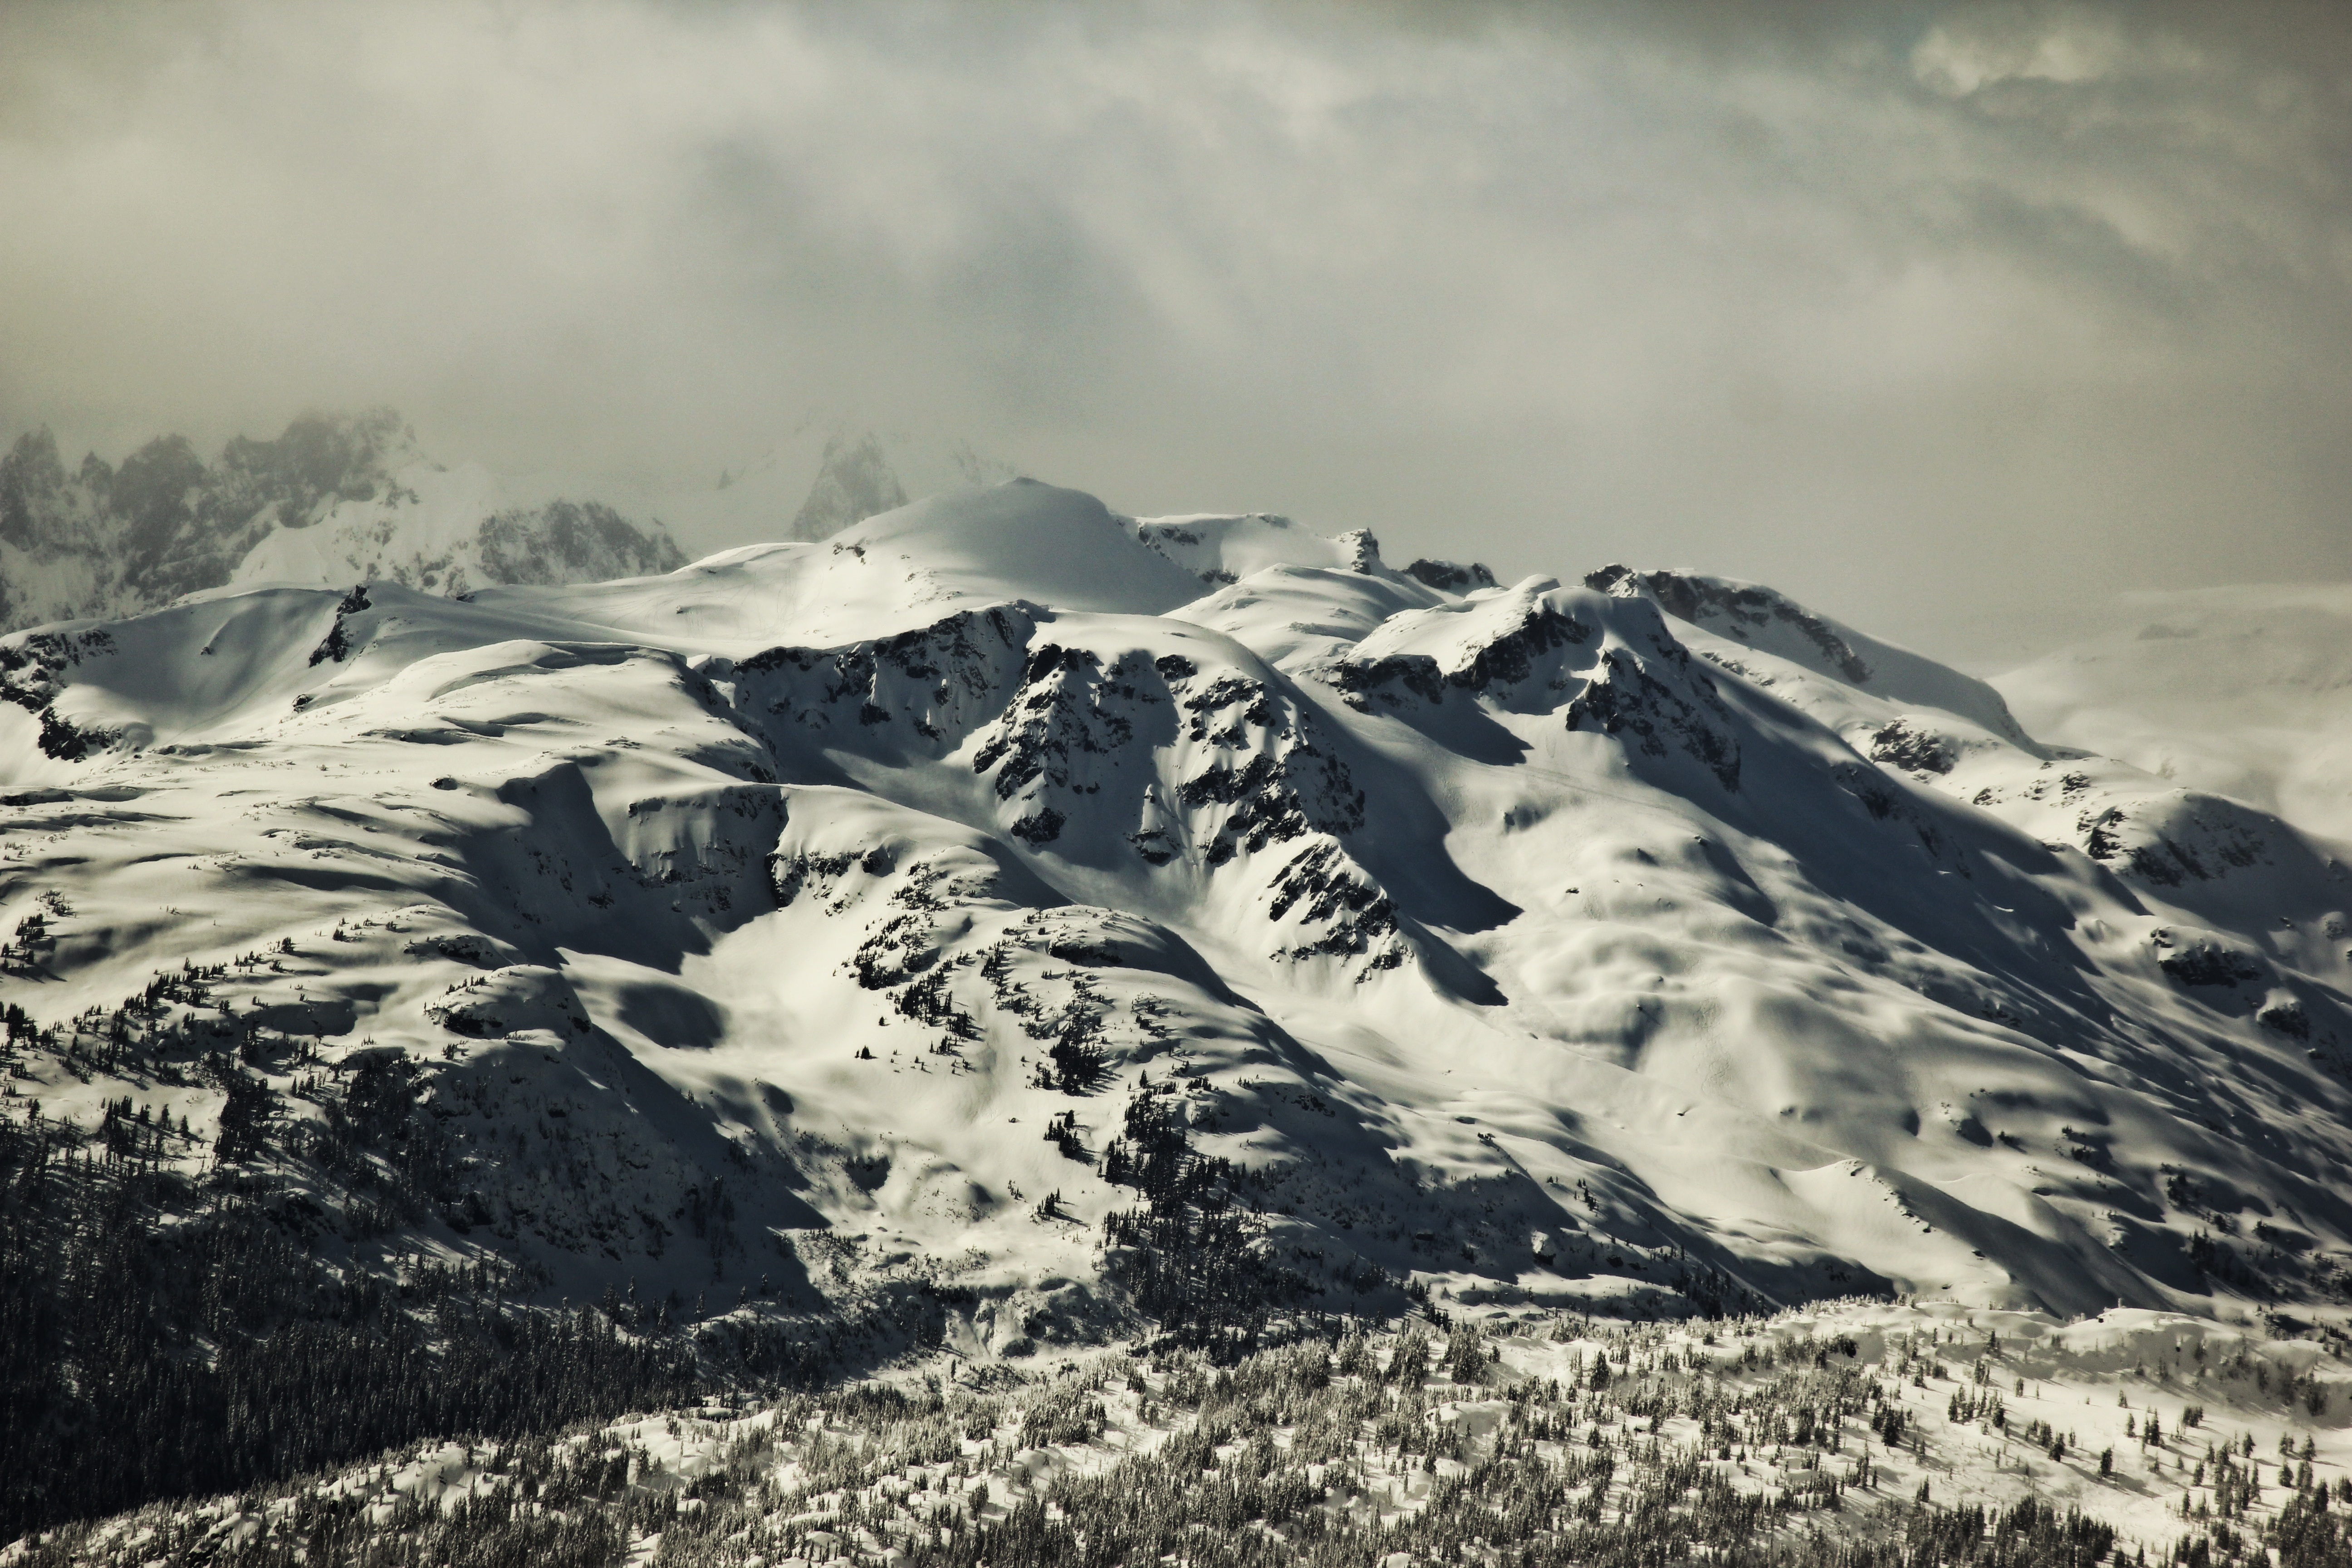
landscape, nature, mountain, snow, winter, cloud, hill, mountain range, scenery, weather, rocky, ridge, summit, snow mountain, outdoors, clouds, alps, plateau, rocky mountains, landform, geographical feature, mountainous landforms, geological phenomenon